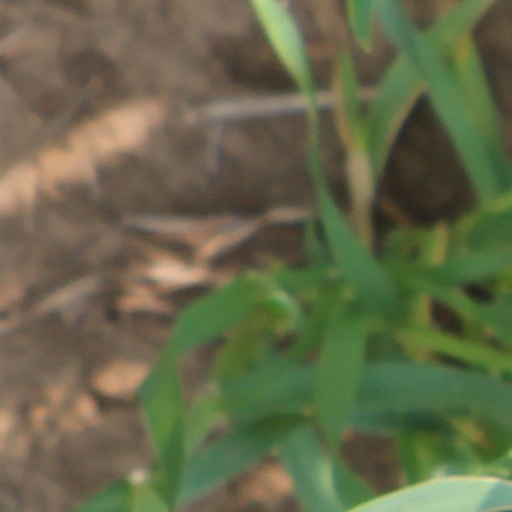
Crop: wheat